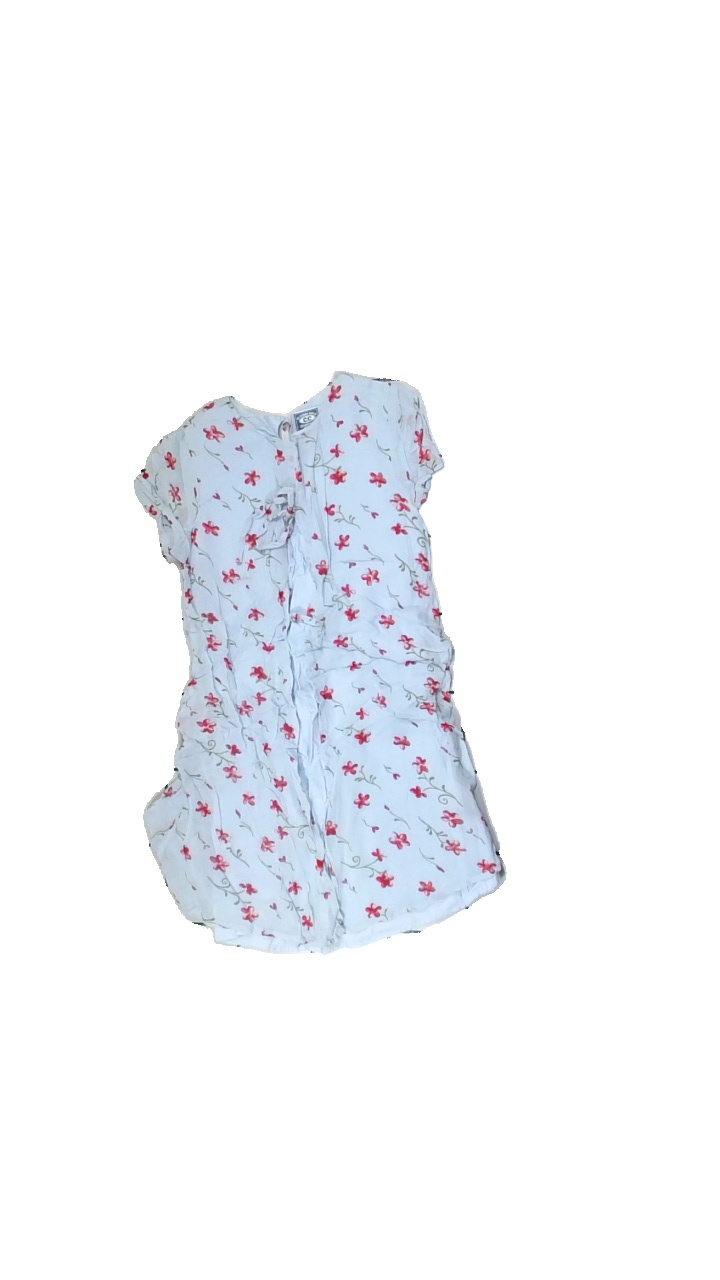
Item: Dress (Children)
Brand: Hm Rowells
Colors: Blue, Red, Green
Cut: Regular
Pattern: Floral print
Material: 100% visc
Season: Summer
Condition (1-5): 2
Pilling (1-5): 5
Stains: Minor
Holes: Minor
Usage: Export
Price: <50